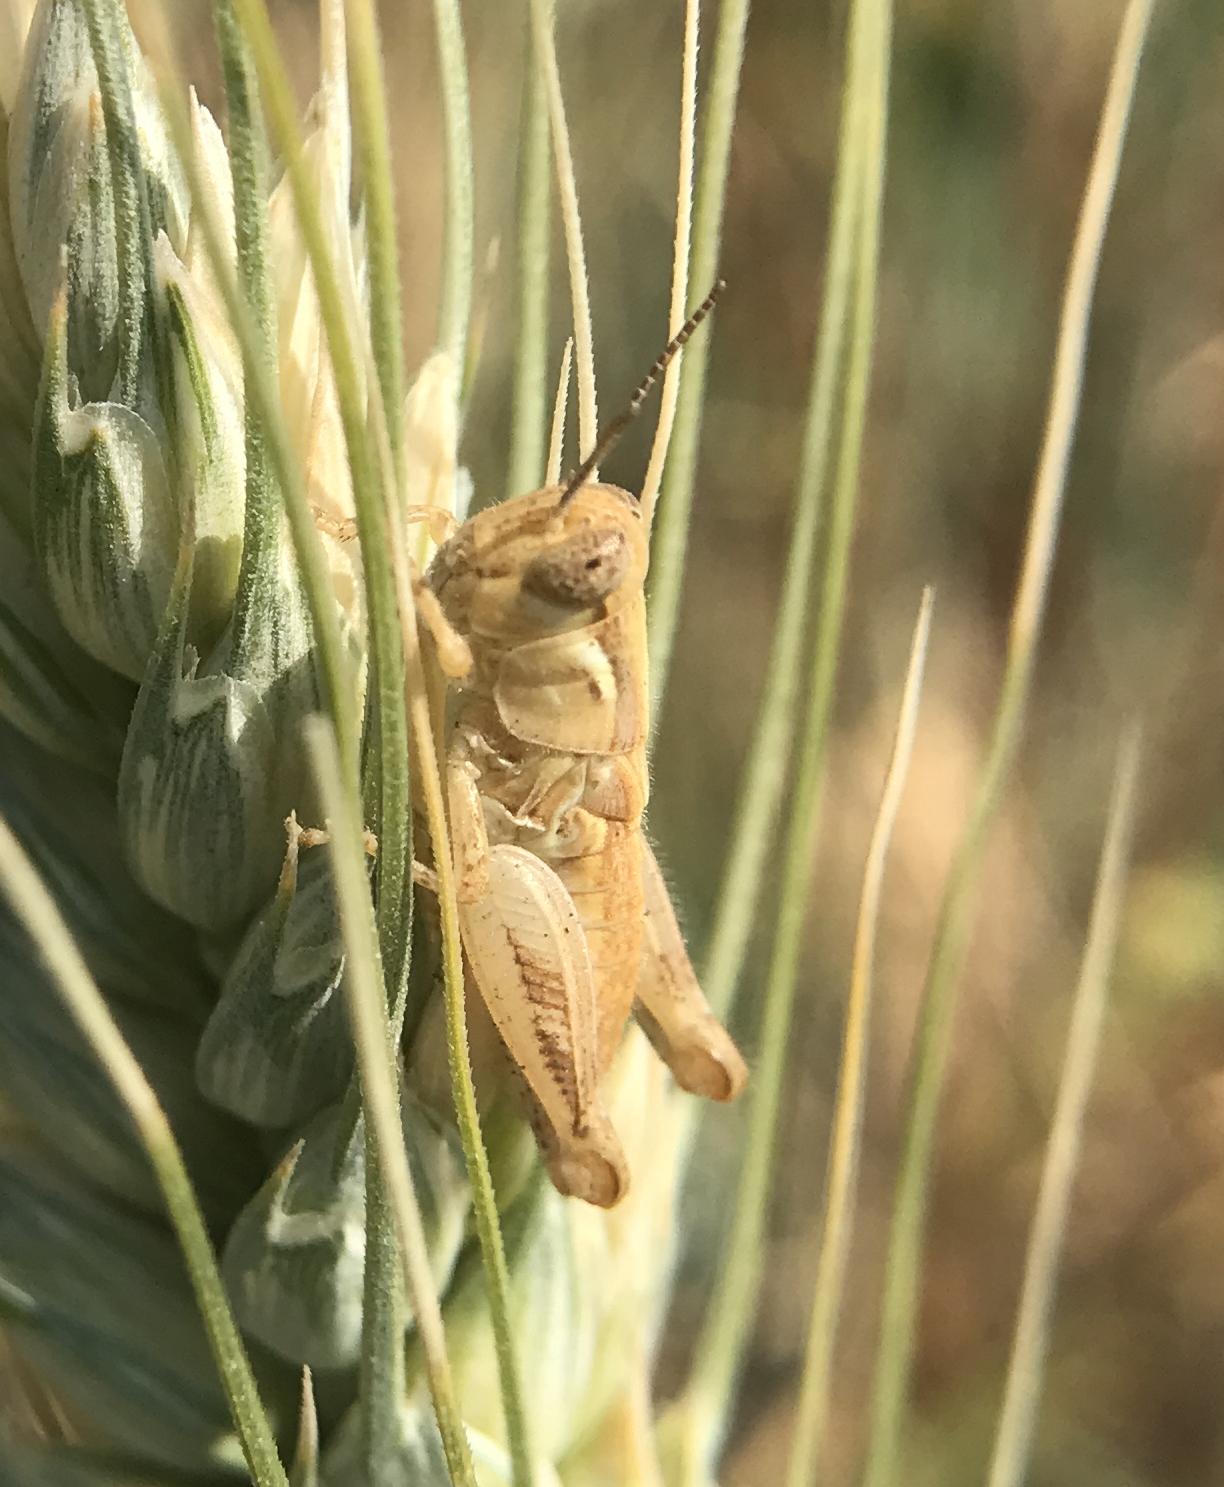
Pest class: occasional_pest